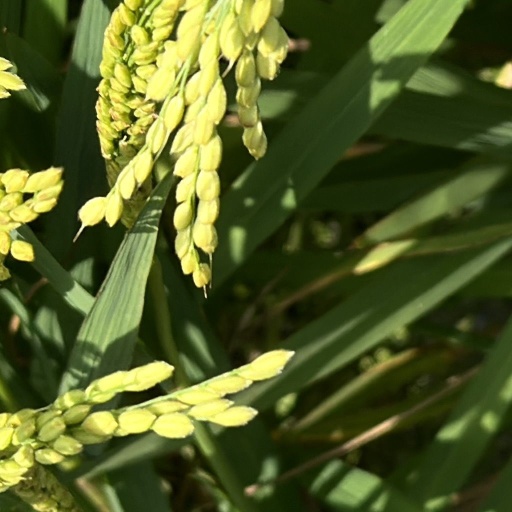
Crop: rice